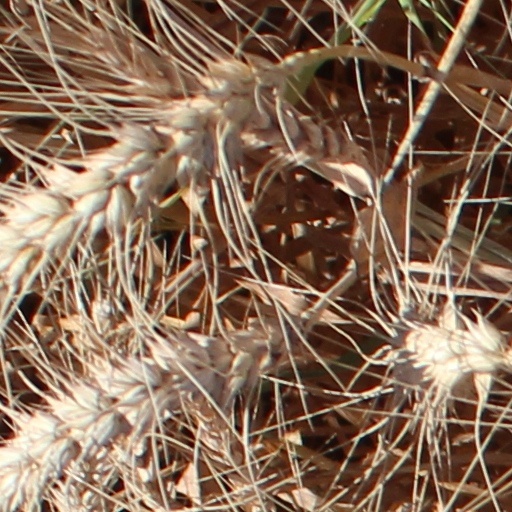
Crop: wheat